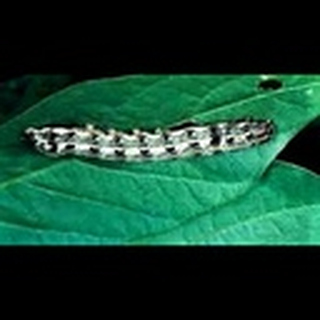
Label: cotton_army_worm